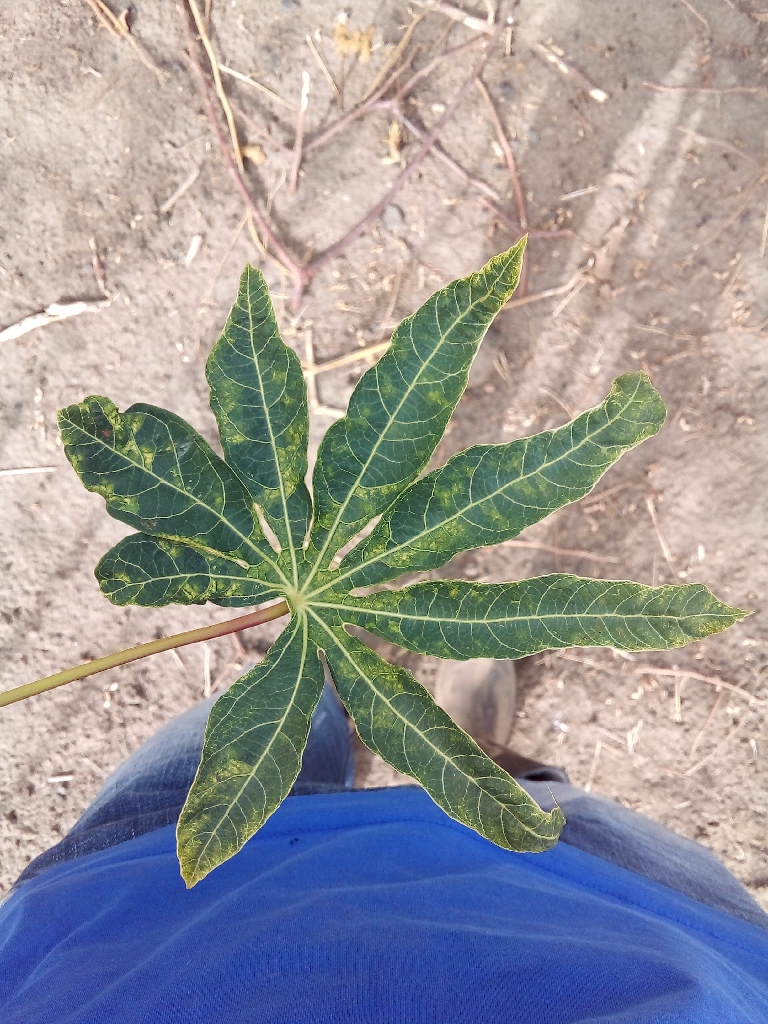
Label: cassava mosaic disease (cmd)